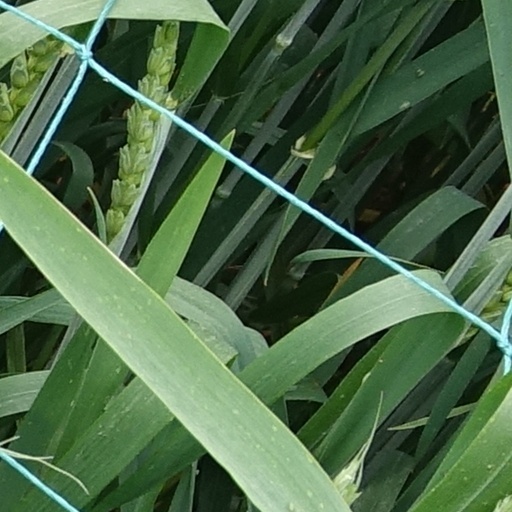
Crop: wheat